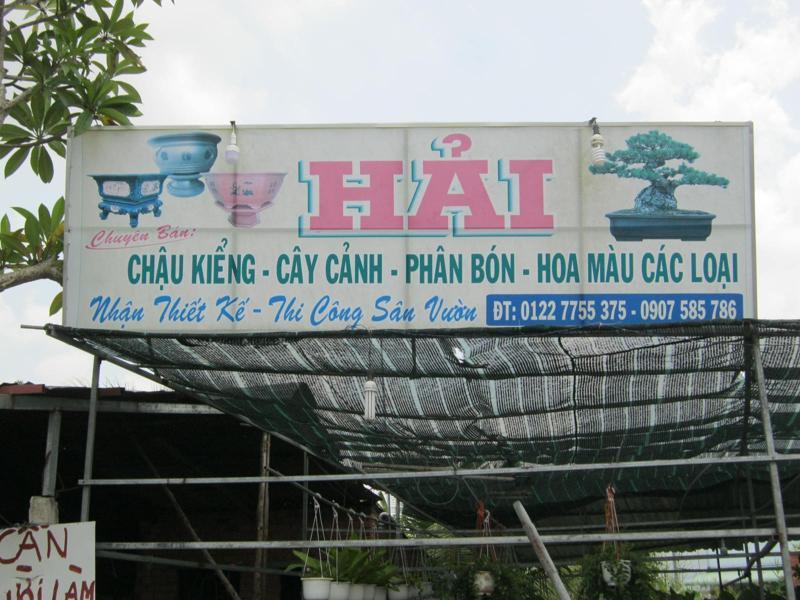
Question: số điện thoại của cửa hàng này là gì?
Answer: số điện thoại của cửa hàng này là 0 122 7 755 375 hoặc 0 907 585 786